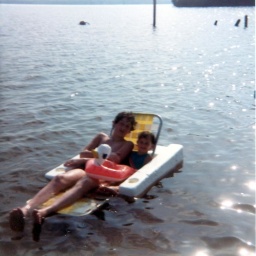
Chris and Marissa in lounge chair at Lake O' the Pines